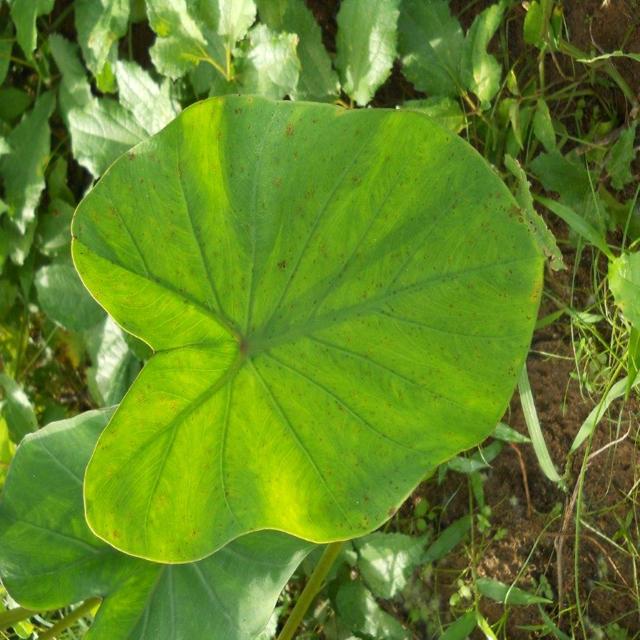
Label: Healthy